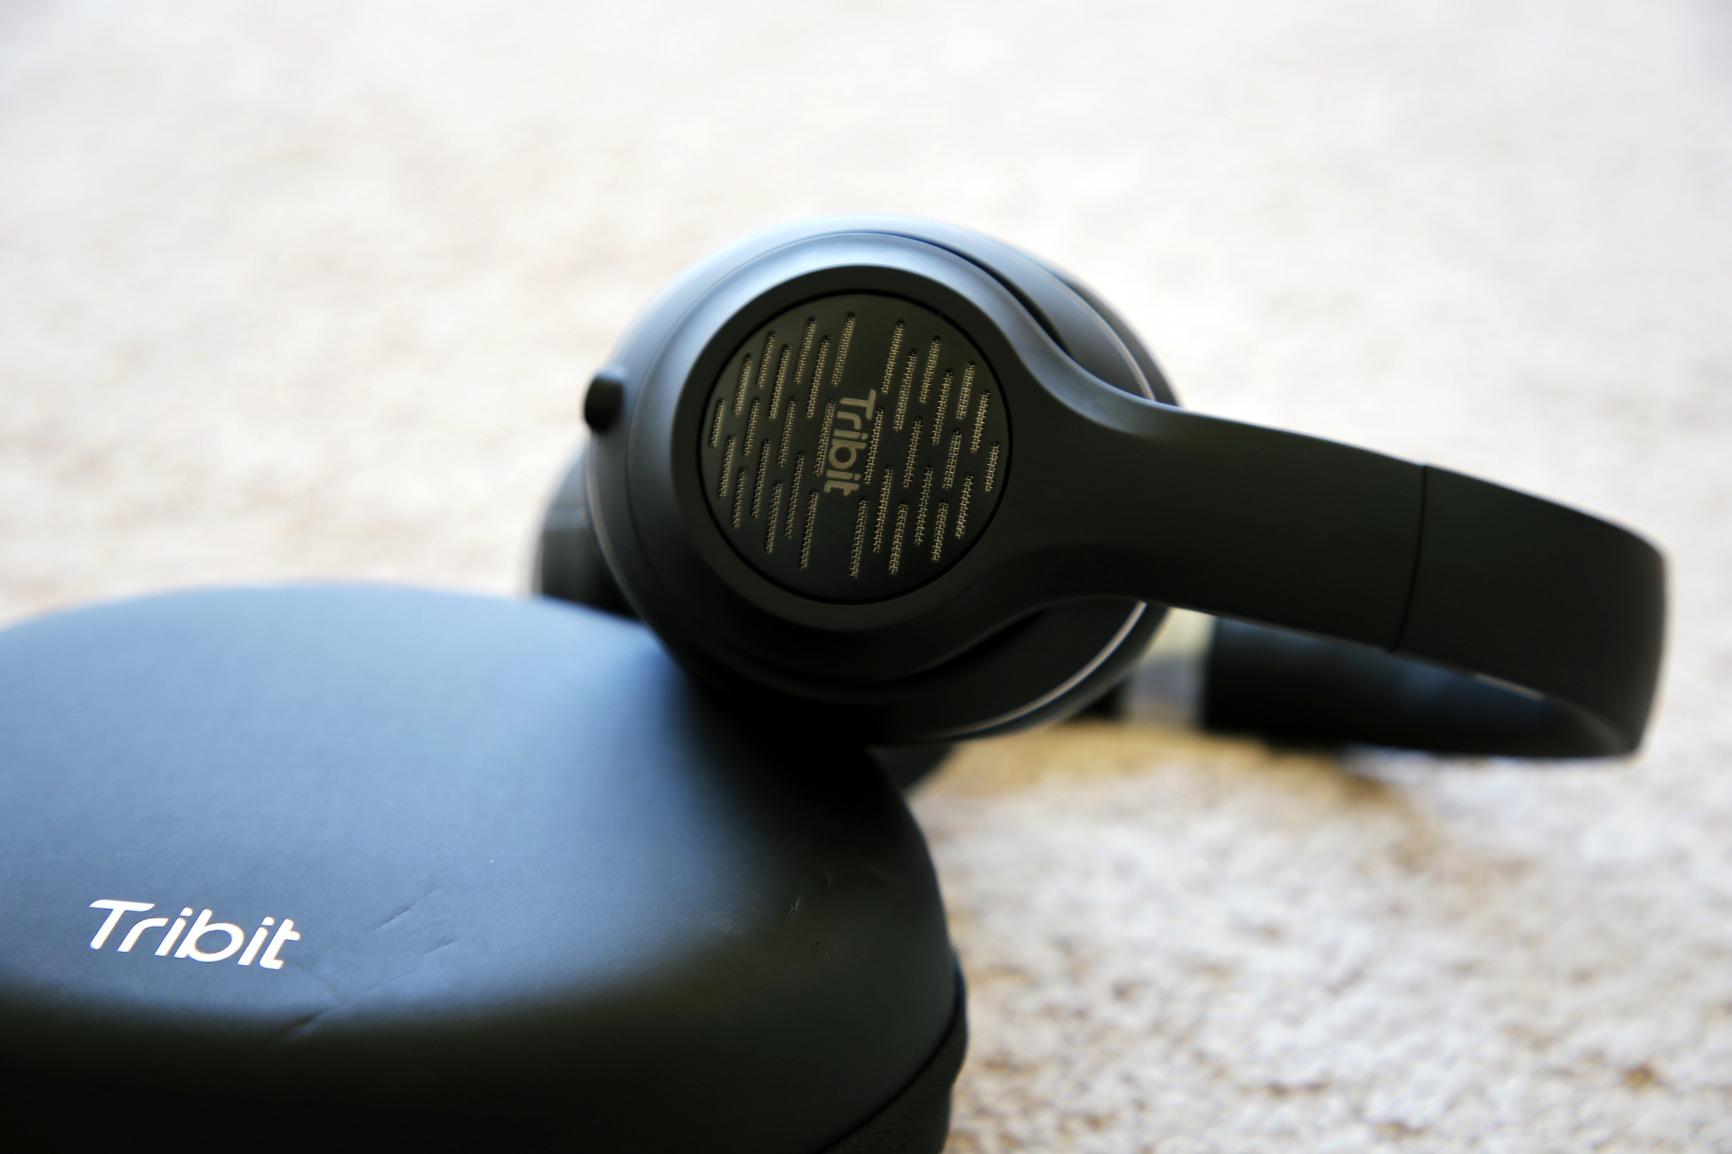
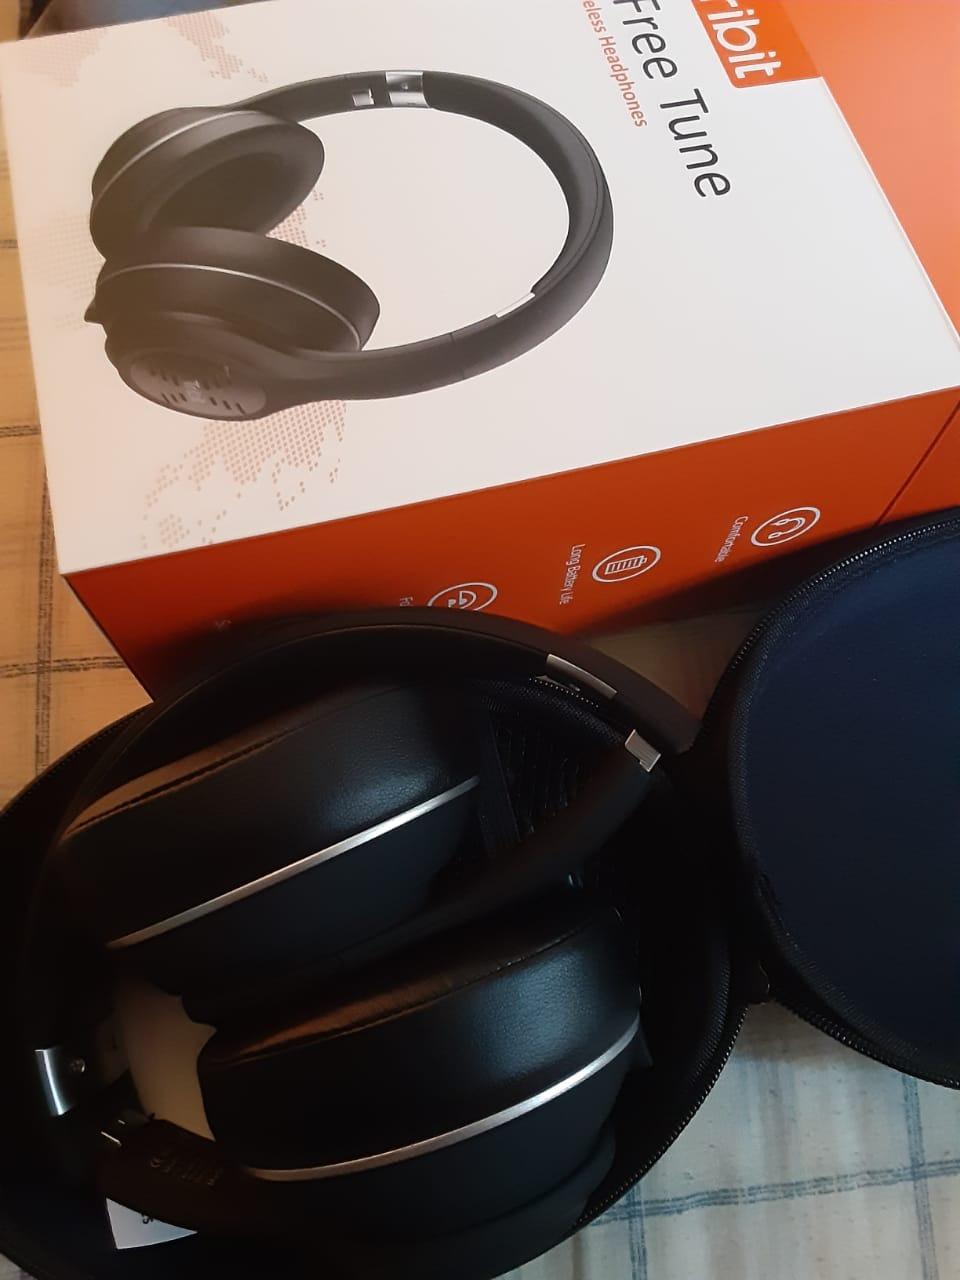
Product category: headphones
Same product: yes